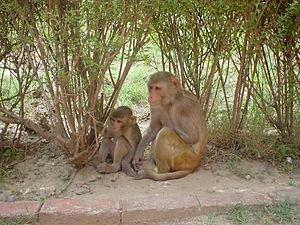
La faune de Porto Rico, comme celle de nombreux autres archipels, se caractérise par un fort endémisme et une faible diversité biologique. Les chauves-souris sont les seuls mammifères terrestres indigènes existants à Porto Rico. Tous les autres mammifères terrestres de la région ont été introduits par les hommes, principalement des chats, des chèvres, des moutons, la petite mangouste indienne et des singes. En revanche, des dauphins, des lamantins et des baleines fréquentent depuis toujours les côtes. Des 349 espèces d'oiseaux, environ 120 viennent de l'archipel, et 47,5 % y sont rares. L'animal le plus reconnaissable et le plus célèbre de Porto Rico est probablement Eleutherodactylus coqui, une petite grenouille endémique très bruyante devenue un des symboles de l'île. Elle fait partie des 86 espèces qui constituent l'herpétofaune de l'île. Il n'existe pas de poissons d'eau douce indigènes à Porto Rico, mais quelques espèces, introduites par l'homme, ont peuplé les réservoirs et les fleuves. La faible diversité biologique est également évidente parmi les invertébrés, qui constituent la majeure partie de la faune de l'archipel.